Febris

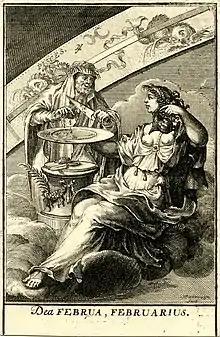
Goddess figure, possibly Febris

An inscription dedicated to Quartana in Nemausus, Gaul, dated to the third century (CIL 12.3129) and another inscription dedicated to Tertiana in Habitancum (Risingham), Northern England (CIL 7.999) were discovered.